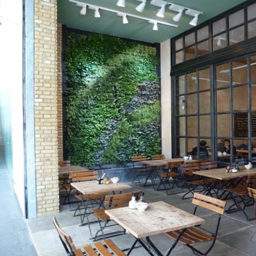
vertical wall at the store .